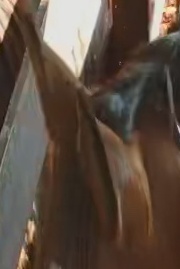
Face region: ears (position_of_ears)
Pain indicator: not_present